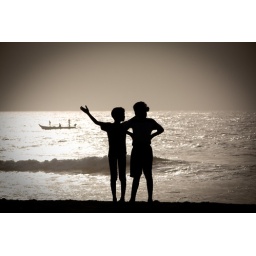
These guys are in a serious discussion.. Probably about the girl next door ;)